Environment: real
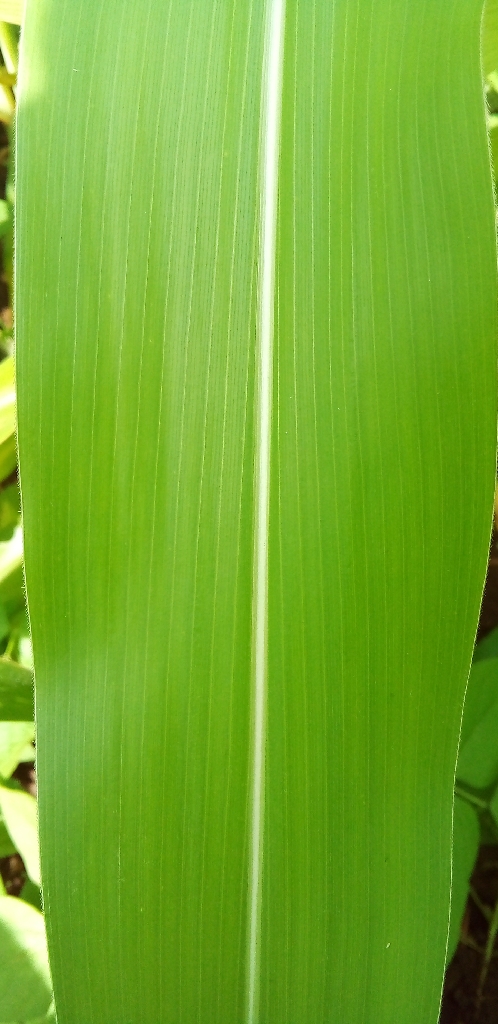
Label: healthy